Necrophilia

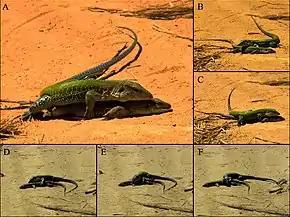
A male "Ameiva ameiva" mounts a dead female and attempts to pair cloacae.

Necrophilia has been observed in mammals, birds, reptiles, and frogs. In 1960, Robert Dickerman described necrophilia in ground squirrels, which he termed "Davian behavior" after a limerick about a necrophiliac miner named Dave. The label is still used for necrophilia in animals. Certain species of arachnids and insects practice sexual cannibalism, where the female cannibalizes her male mate before, during, or after copulation.